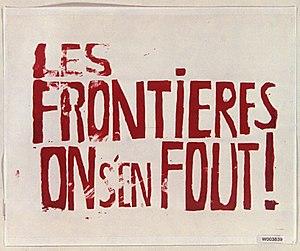
Titre